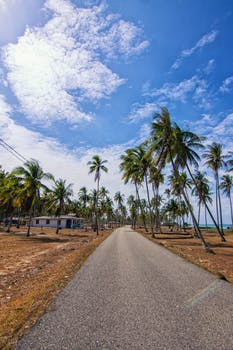
Label: No Watermark